Goodison Park

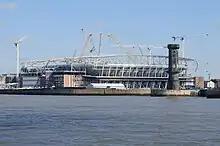
Everton Stadium under construction in April 2023 with the Victoria Tower to the right.

Everton legends William Ralph 'Dixie' Dean and former manager Harry Catterick both died at Goodison Park. Dean suffered a heart attack, aged 73, in 1980, whilst Catterick died five years later, also suffering a heart attack, aged 65.